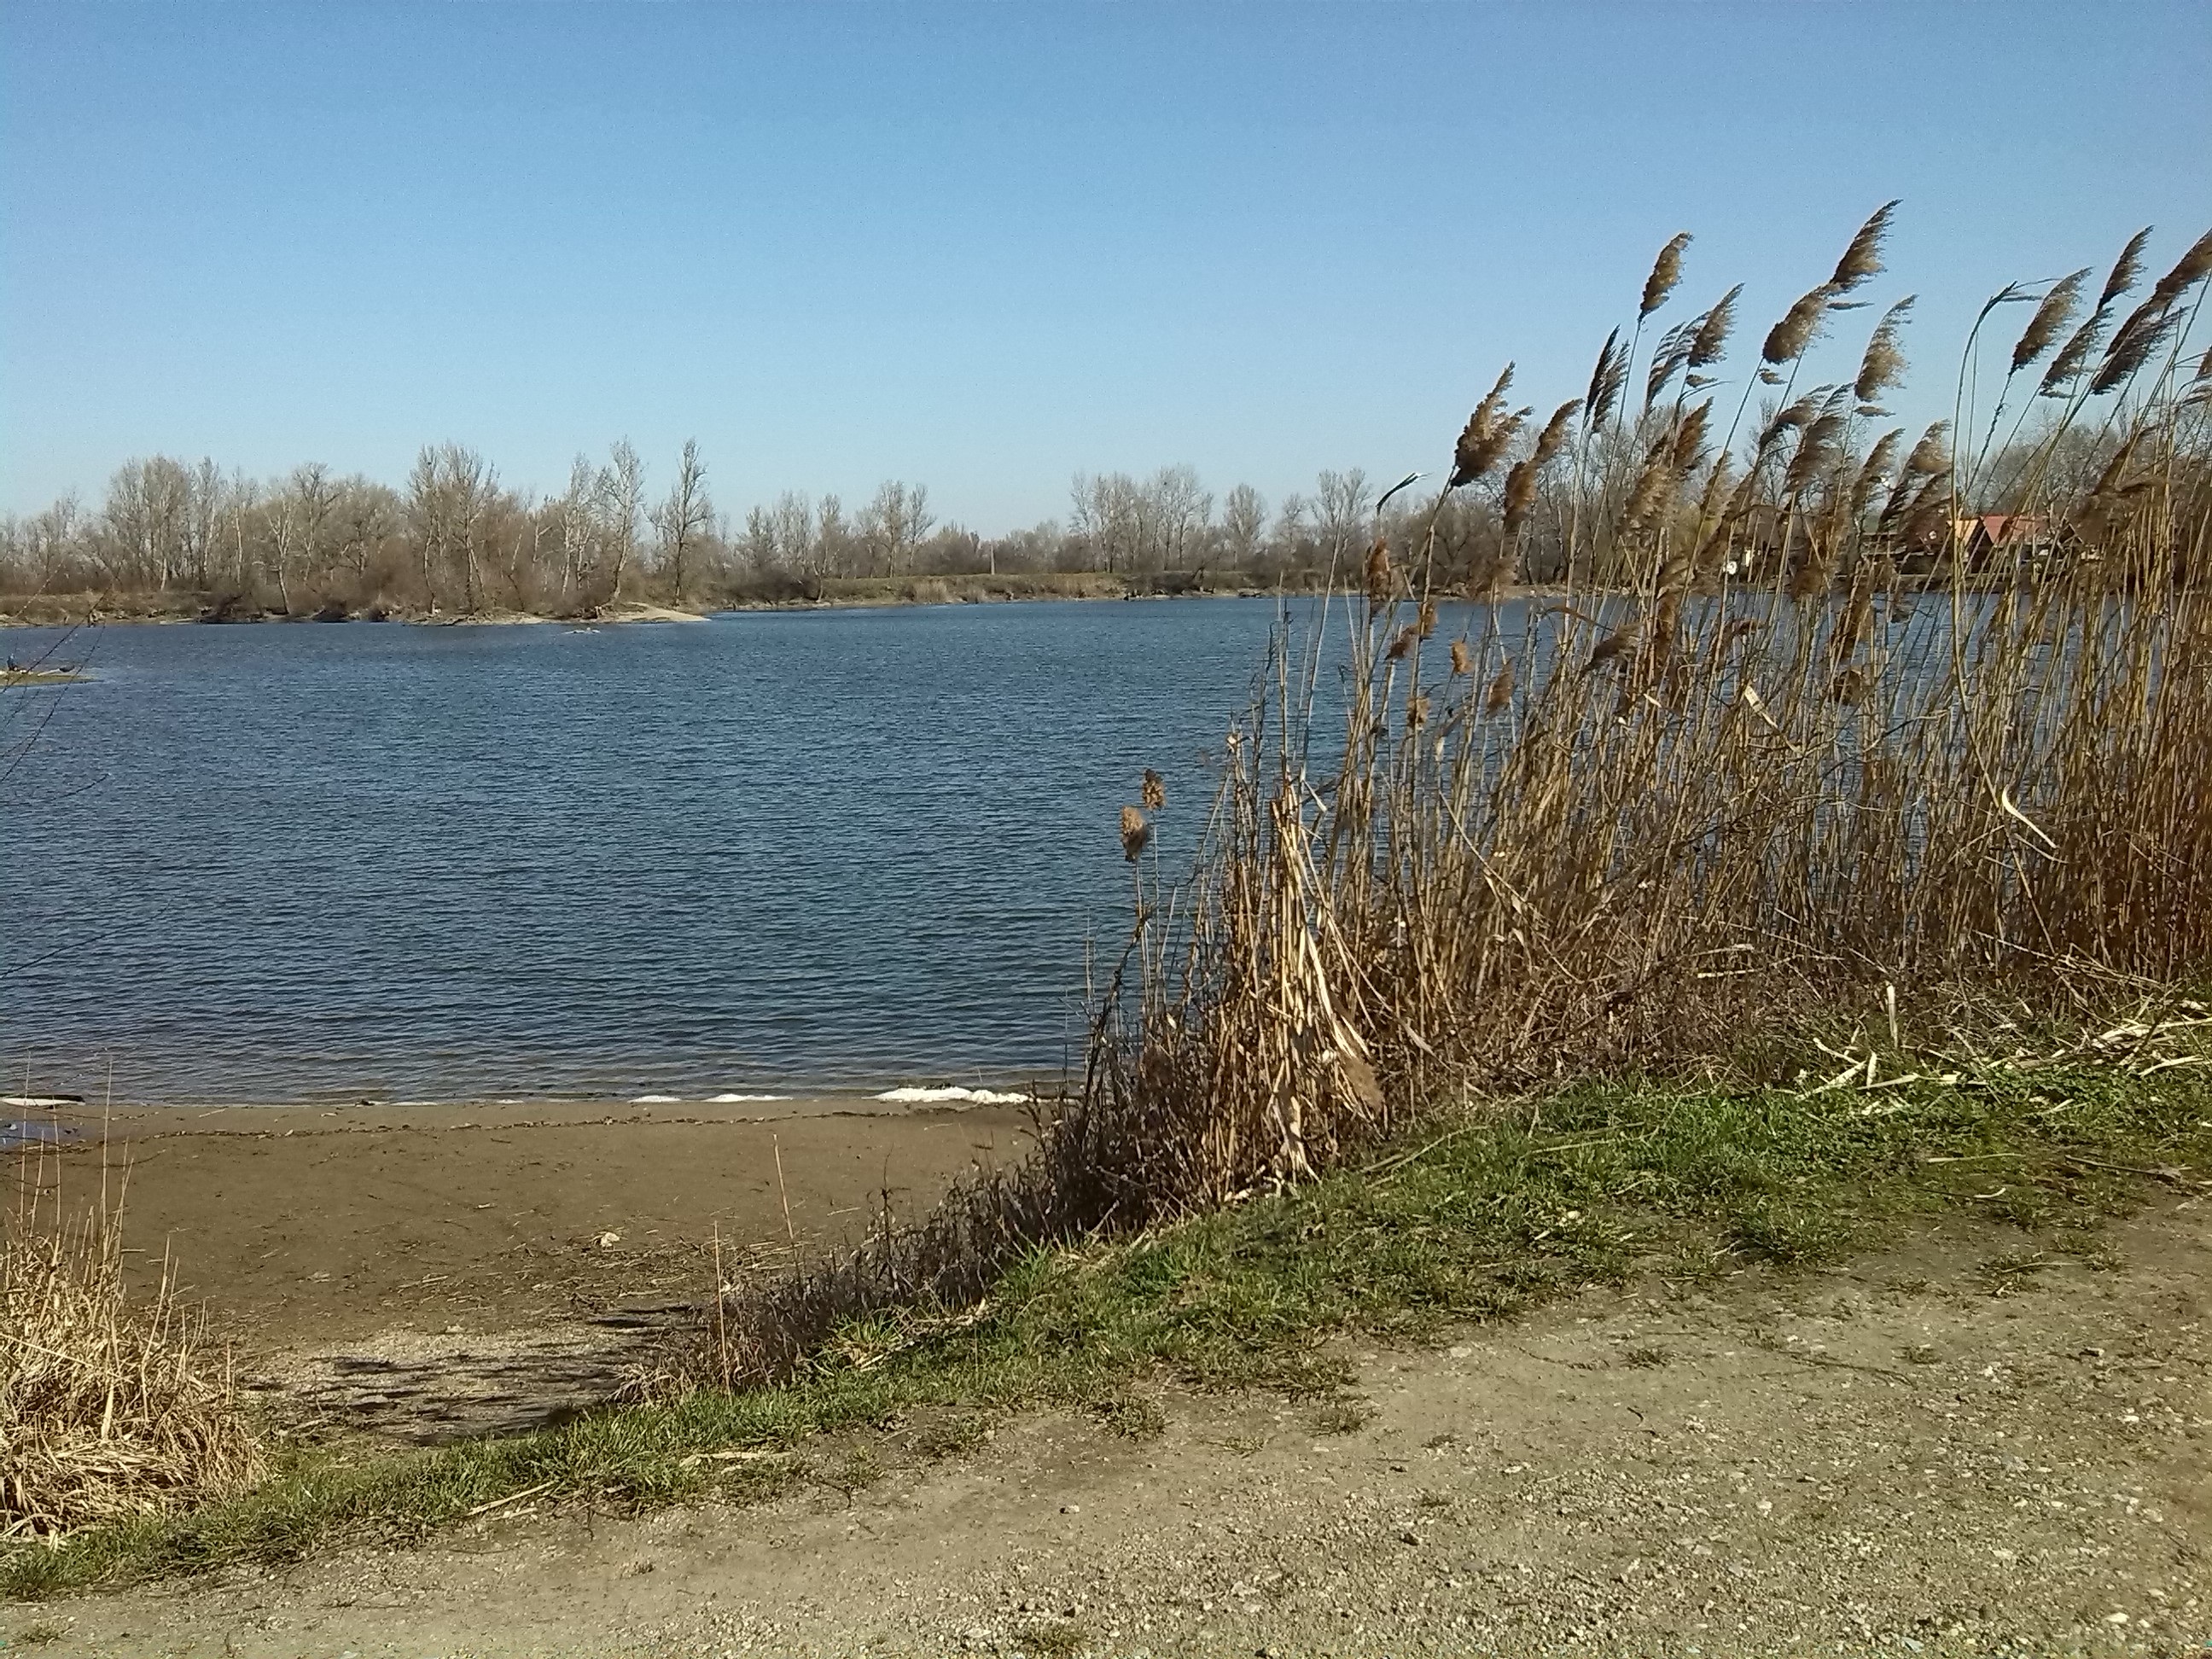
beach, landscape, sea, coast, tree, water, nature, grass, marsh, wilderness, shore, lake, river, spring, blue, reservoir, waterfront, waterway, body of water, wetland, habitat, rural area, natural environment